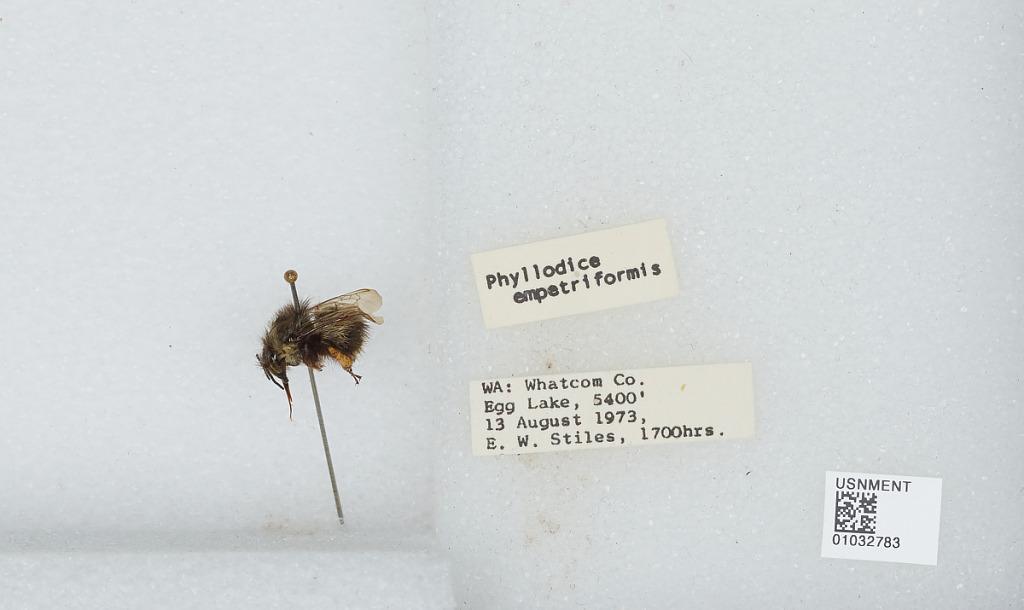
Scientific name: Bombus (Pyrobombus) sitkensis Nylander
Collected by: E. Stiles
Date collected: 1973-8-13
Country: United States
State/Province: Washington
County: Whatcom
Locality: Egg Lake
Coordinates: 48.8992, -121.484